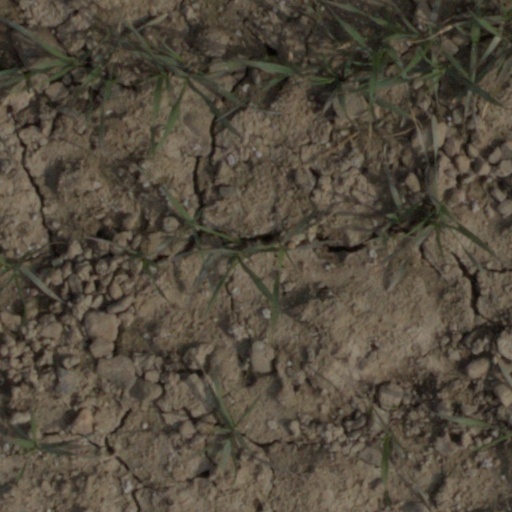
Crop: wheat